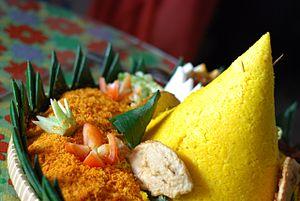
Le nasi kuning, ou parfois appelé nasi kunyit, est un plat indonésien de riz cuit avec du lait de coco et du curcuma, ce qui donne son nom au nasi kuning. Le nasi kuning est servi moulé en forme de cône et appelé tumpeng. Ce plat est habituellement consommé lors de grandes occasions. La couleur et la forme du riz symbolisent une pile d'or ; ce plat, servi lors de fêtes et cérémonies, est symbole de fortune et de santé.